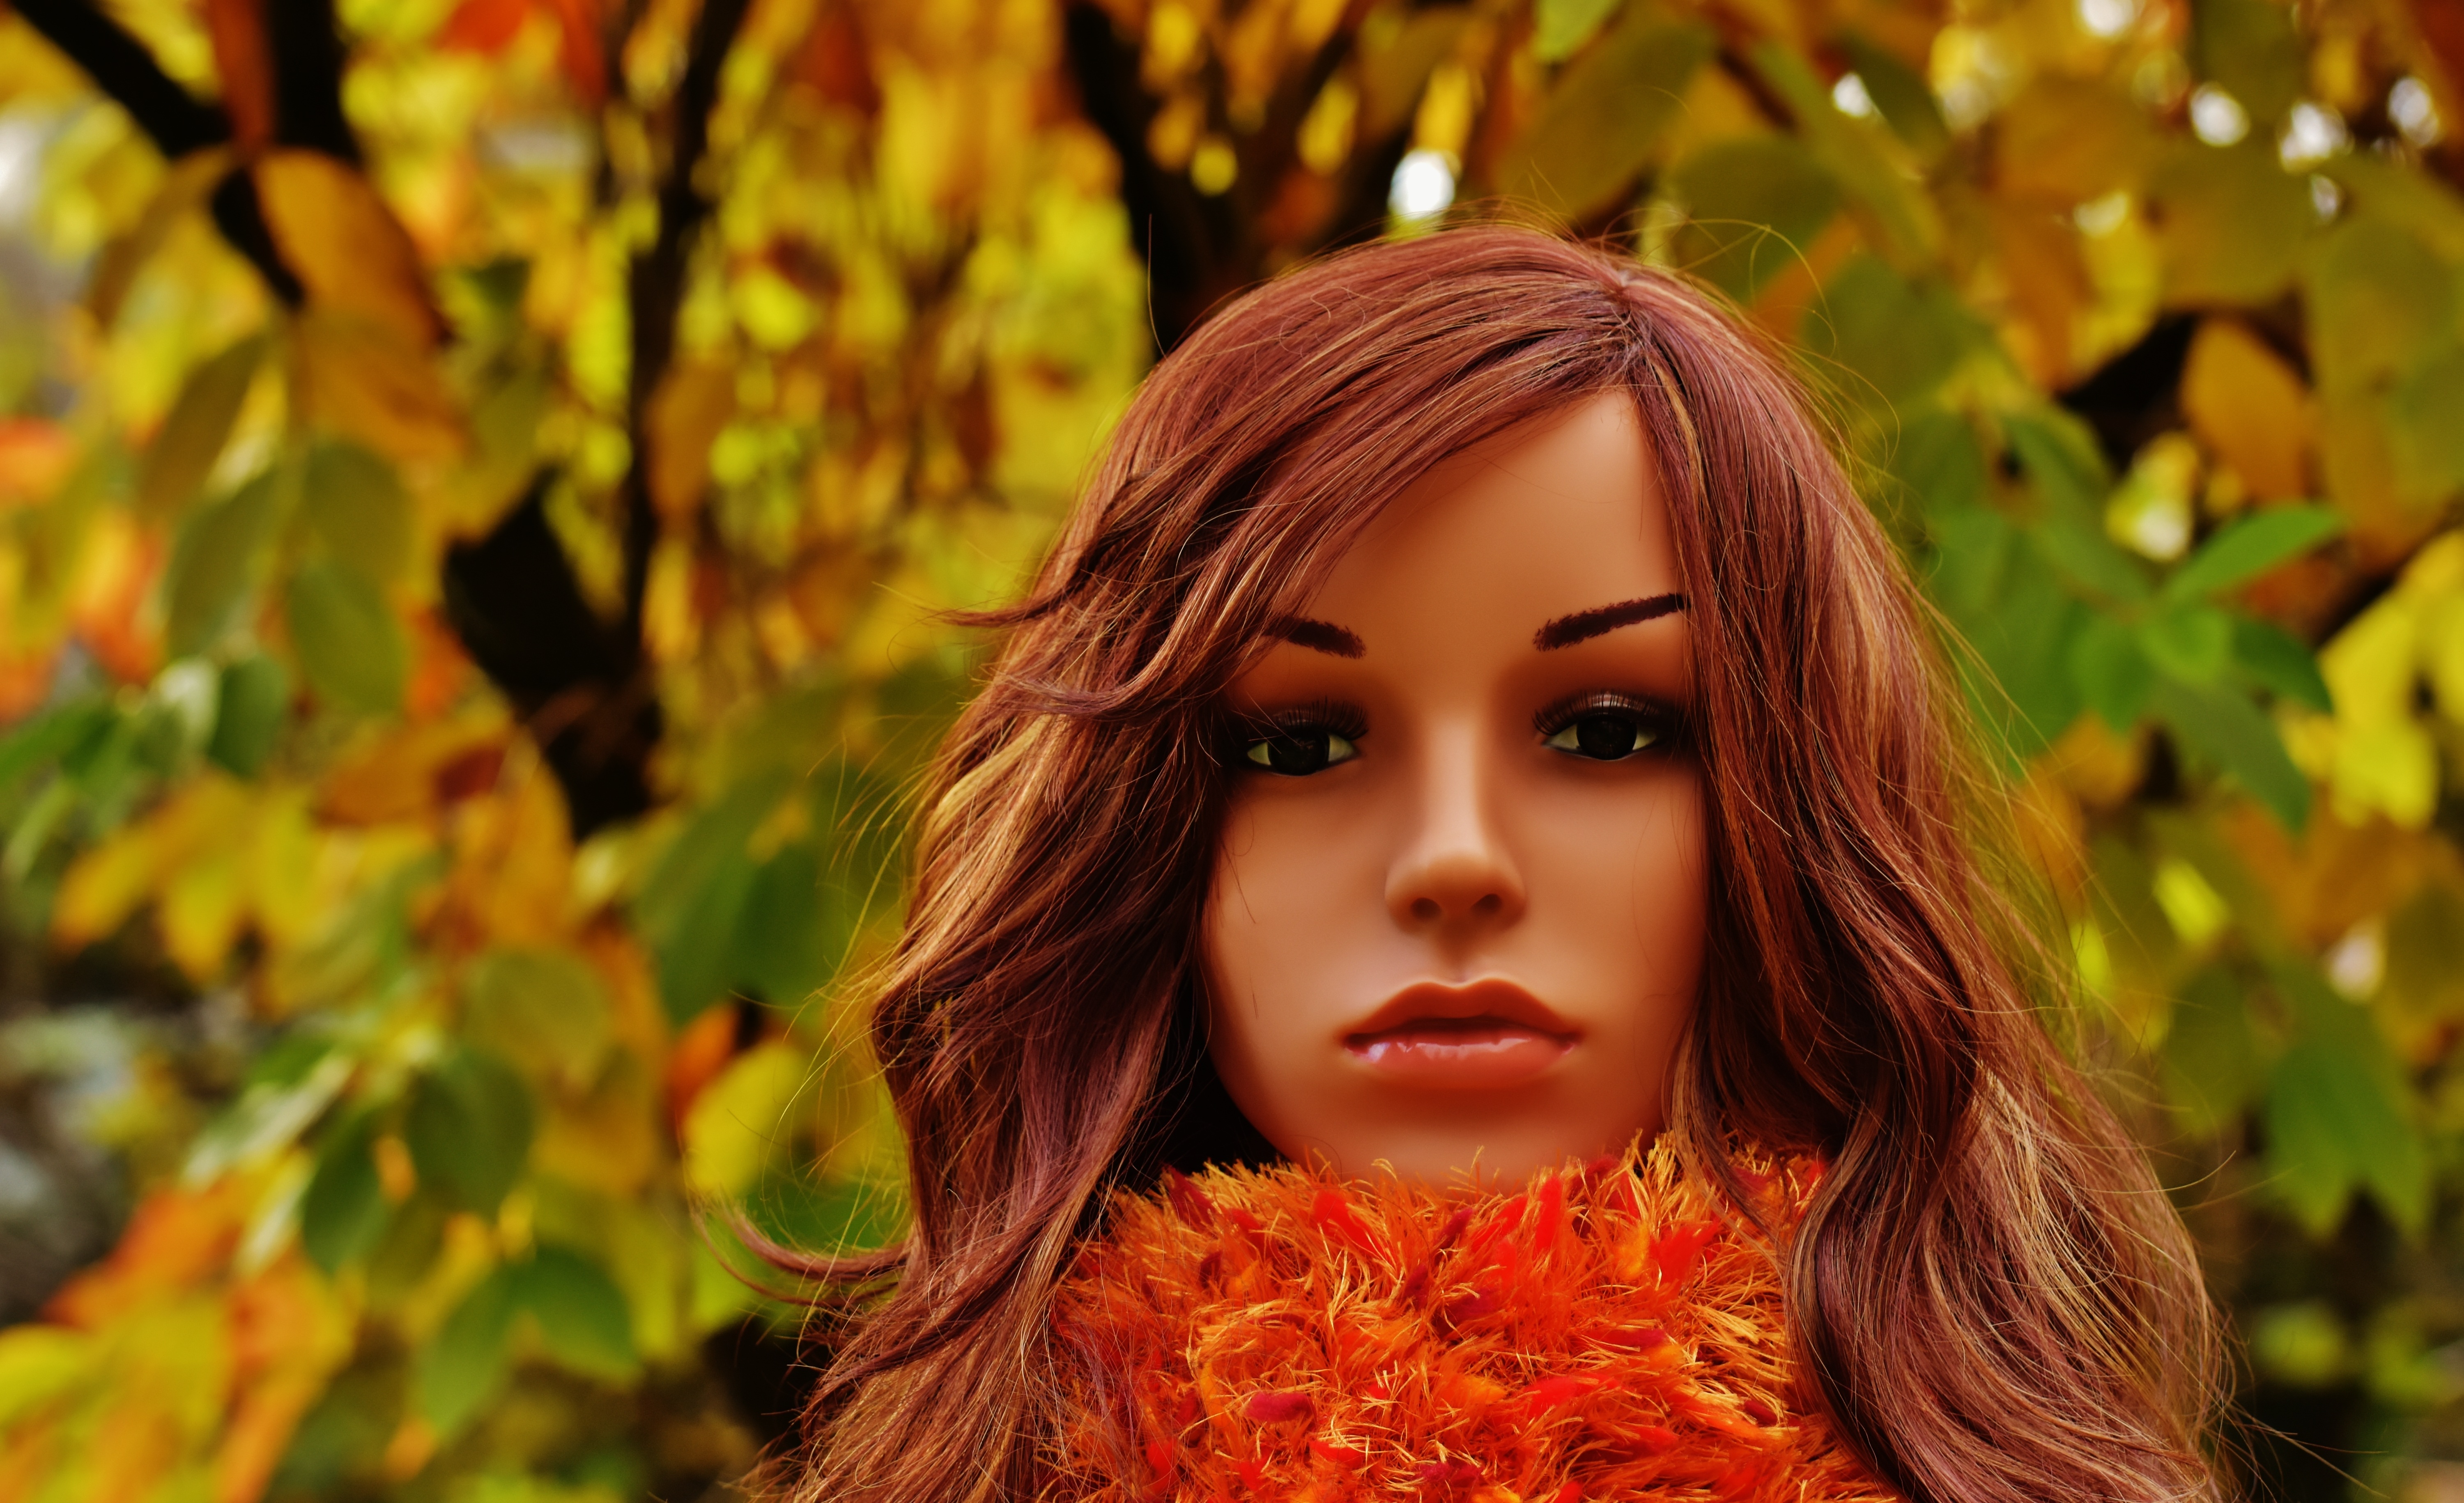
forest, plant, girl, woman, hair, photography, sunlight, leaf, flower, female, portrait, model, young, spring, red, color, autumn, romantic, fashion, lady, season, fig, long hair, close up, mannequin, face, doll, eyes, shooting, eye, head, skin, beauty, pretty, dreamy, display dummy, femininity, female model, melted, attractive, wig head, dekokopf, young woman, photo shoot, brown hair, portrait photography